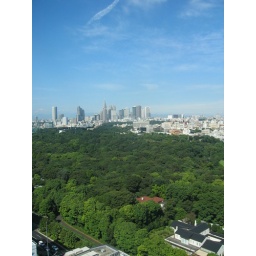
Took pictures of the Fab view of Shinjuku from the 17th floor of the office in which I was training